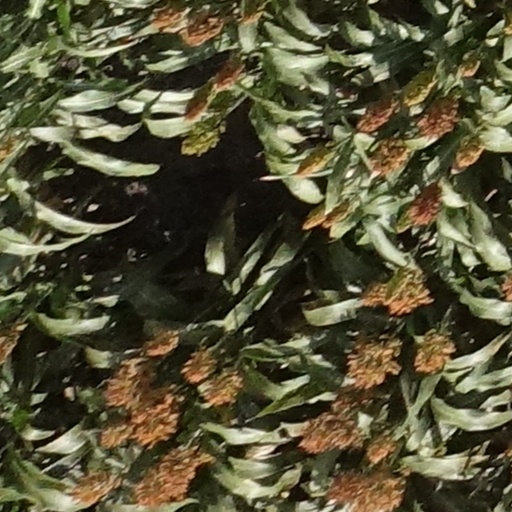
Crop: sorghum